Describe the emotion expressed in this image:  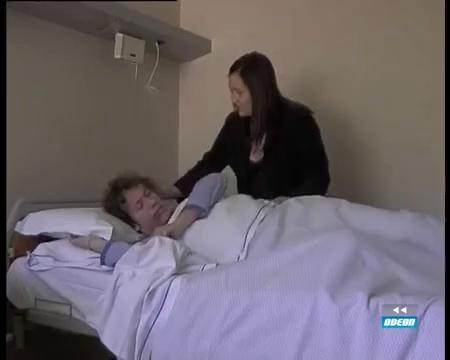
This person displays Suffering, valence and arousal with high intensity.